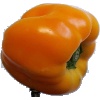
Label: yellow_pepper